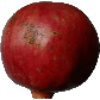
Label: Pomegranate 1